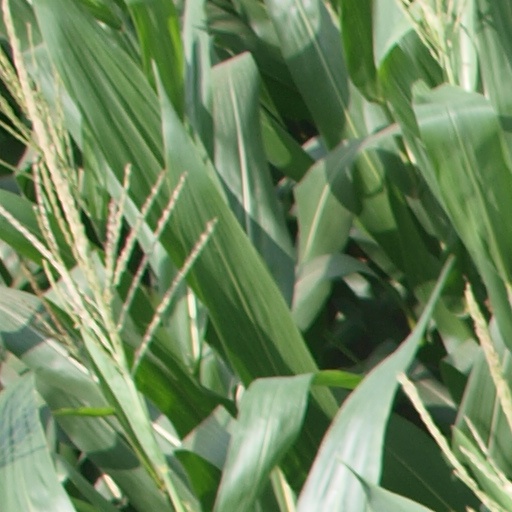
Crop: maize; corn